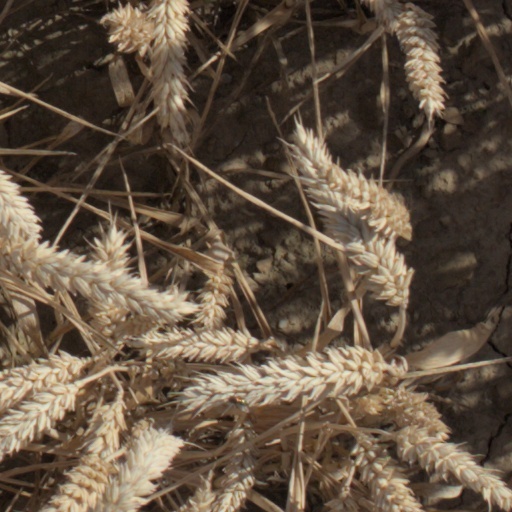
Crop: wheat